Le Grand Meaulnes (film)

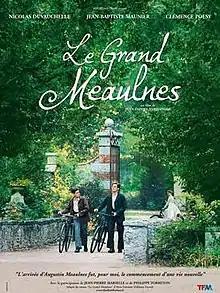
Film poster

Le Grand Meaulnes is a 2006 film directed by , based on the classic novel of the same name. The film premiered on October 4, 2006 in France.